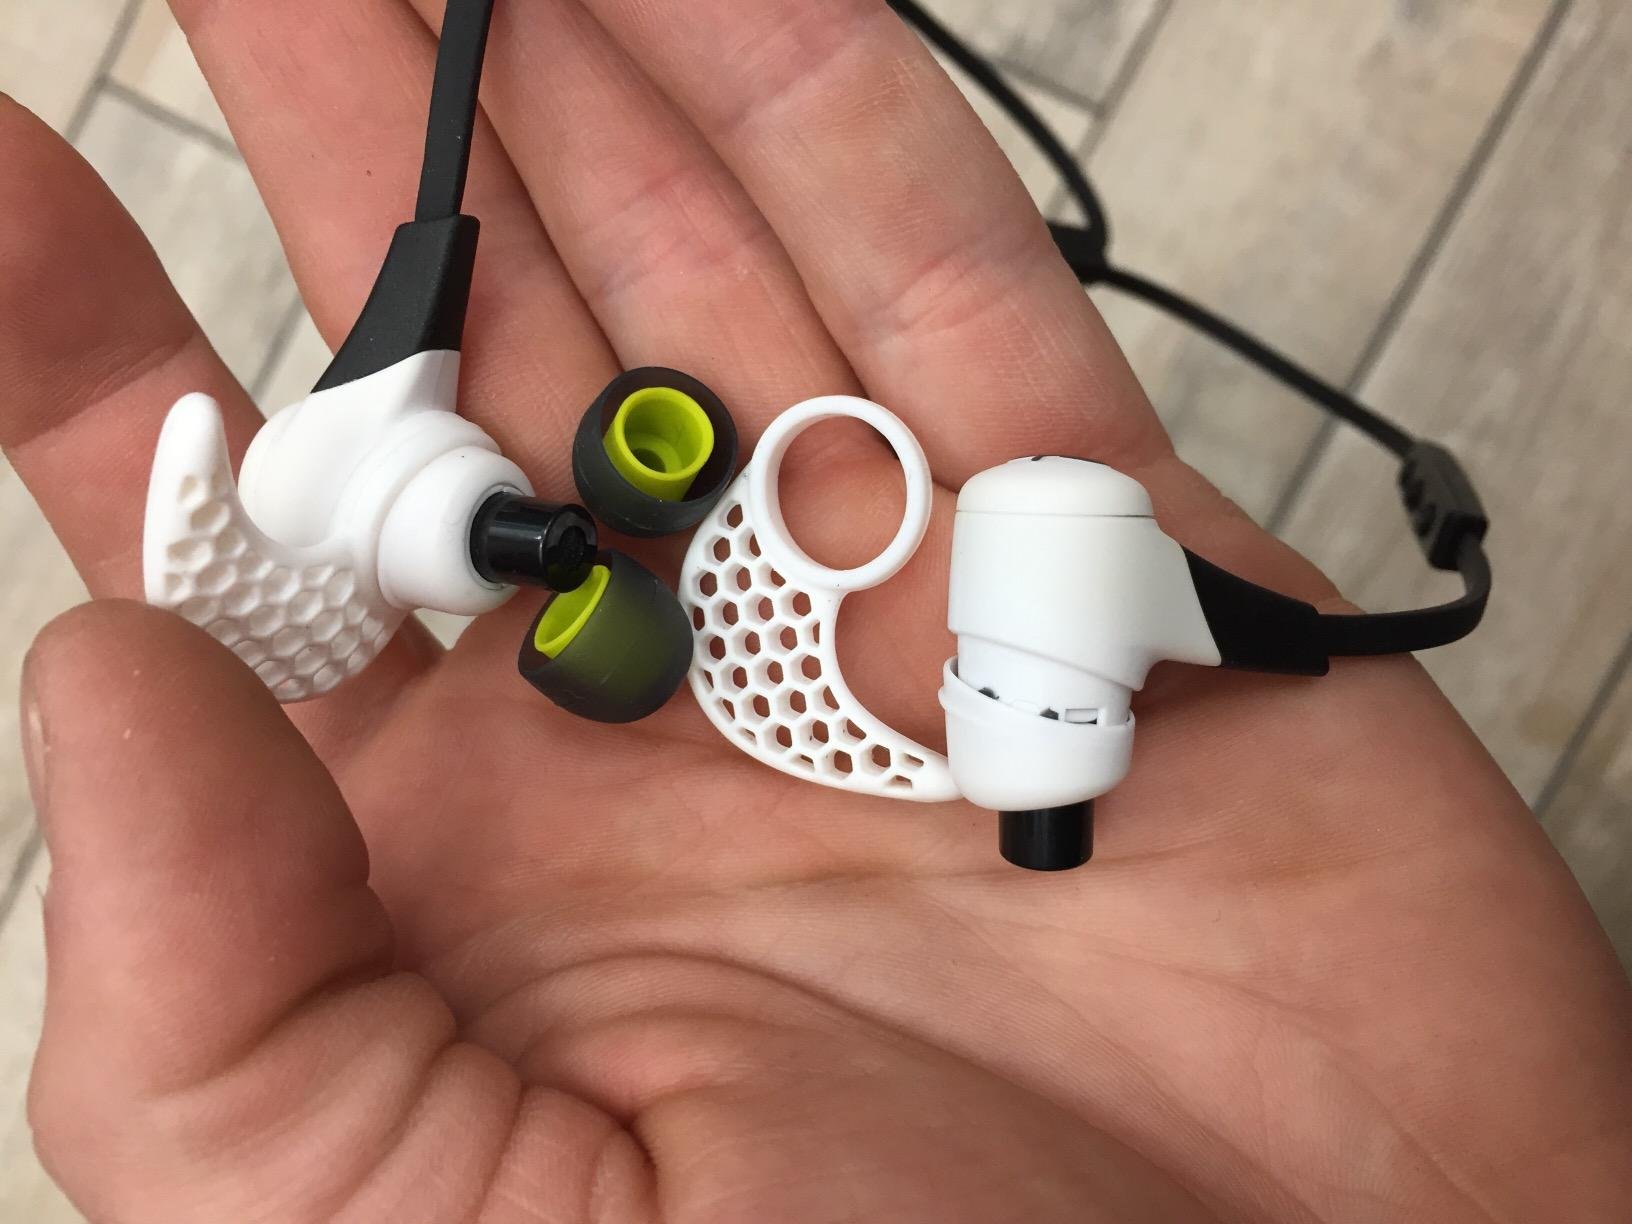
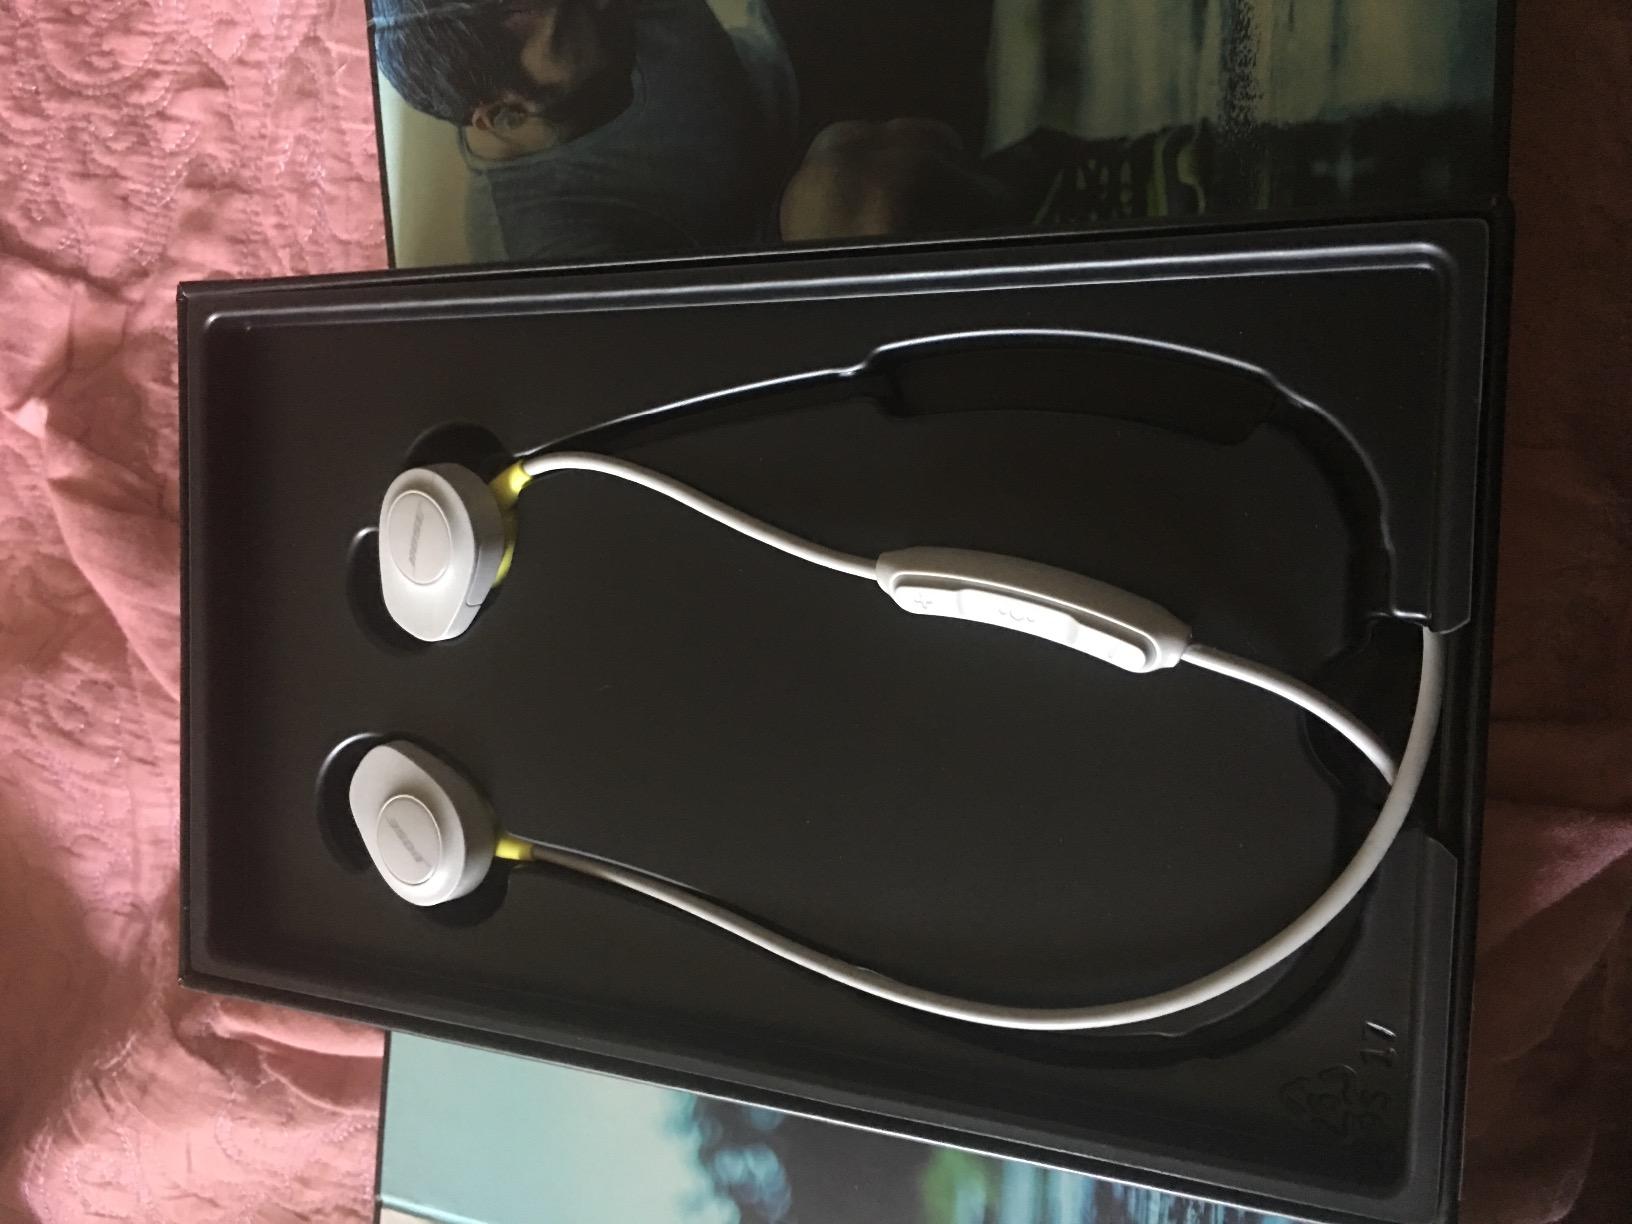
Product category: headphones
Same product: no